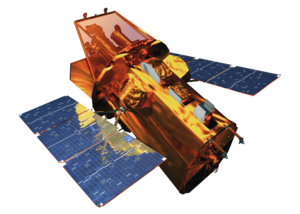
Swift Gamma-Ray Burst Mission
Rumteleskopet Swift.
Swift Gamma-Ray Burst Mission består af et rumteleskop kaldet Swift, der blev opsendt i kredsløb den 20. november 2004, kl. 17:16:00 UTC med en Delta II 7320-10C. Missionen blev/bliver ledet Principal Investigator dr. Neil Gehrels, NASA Goddard Space Flight Center. Missionen blev udviklet i et fælles partnerskab mellem Goddard og et internationalt konsortium bestående af USA, Storbritannien og Italien. Missionen er en del af NASAs Medium Explorer Program. Mission bliver styret fra Pennsylvania State University.